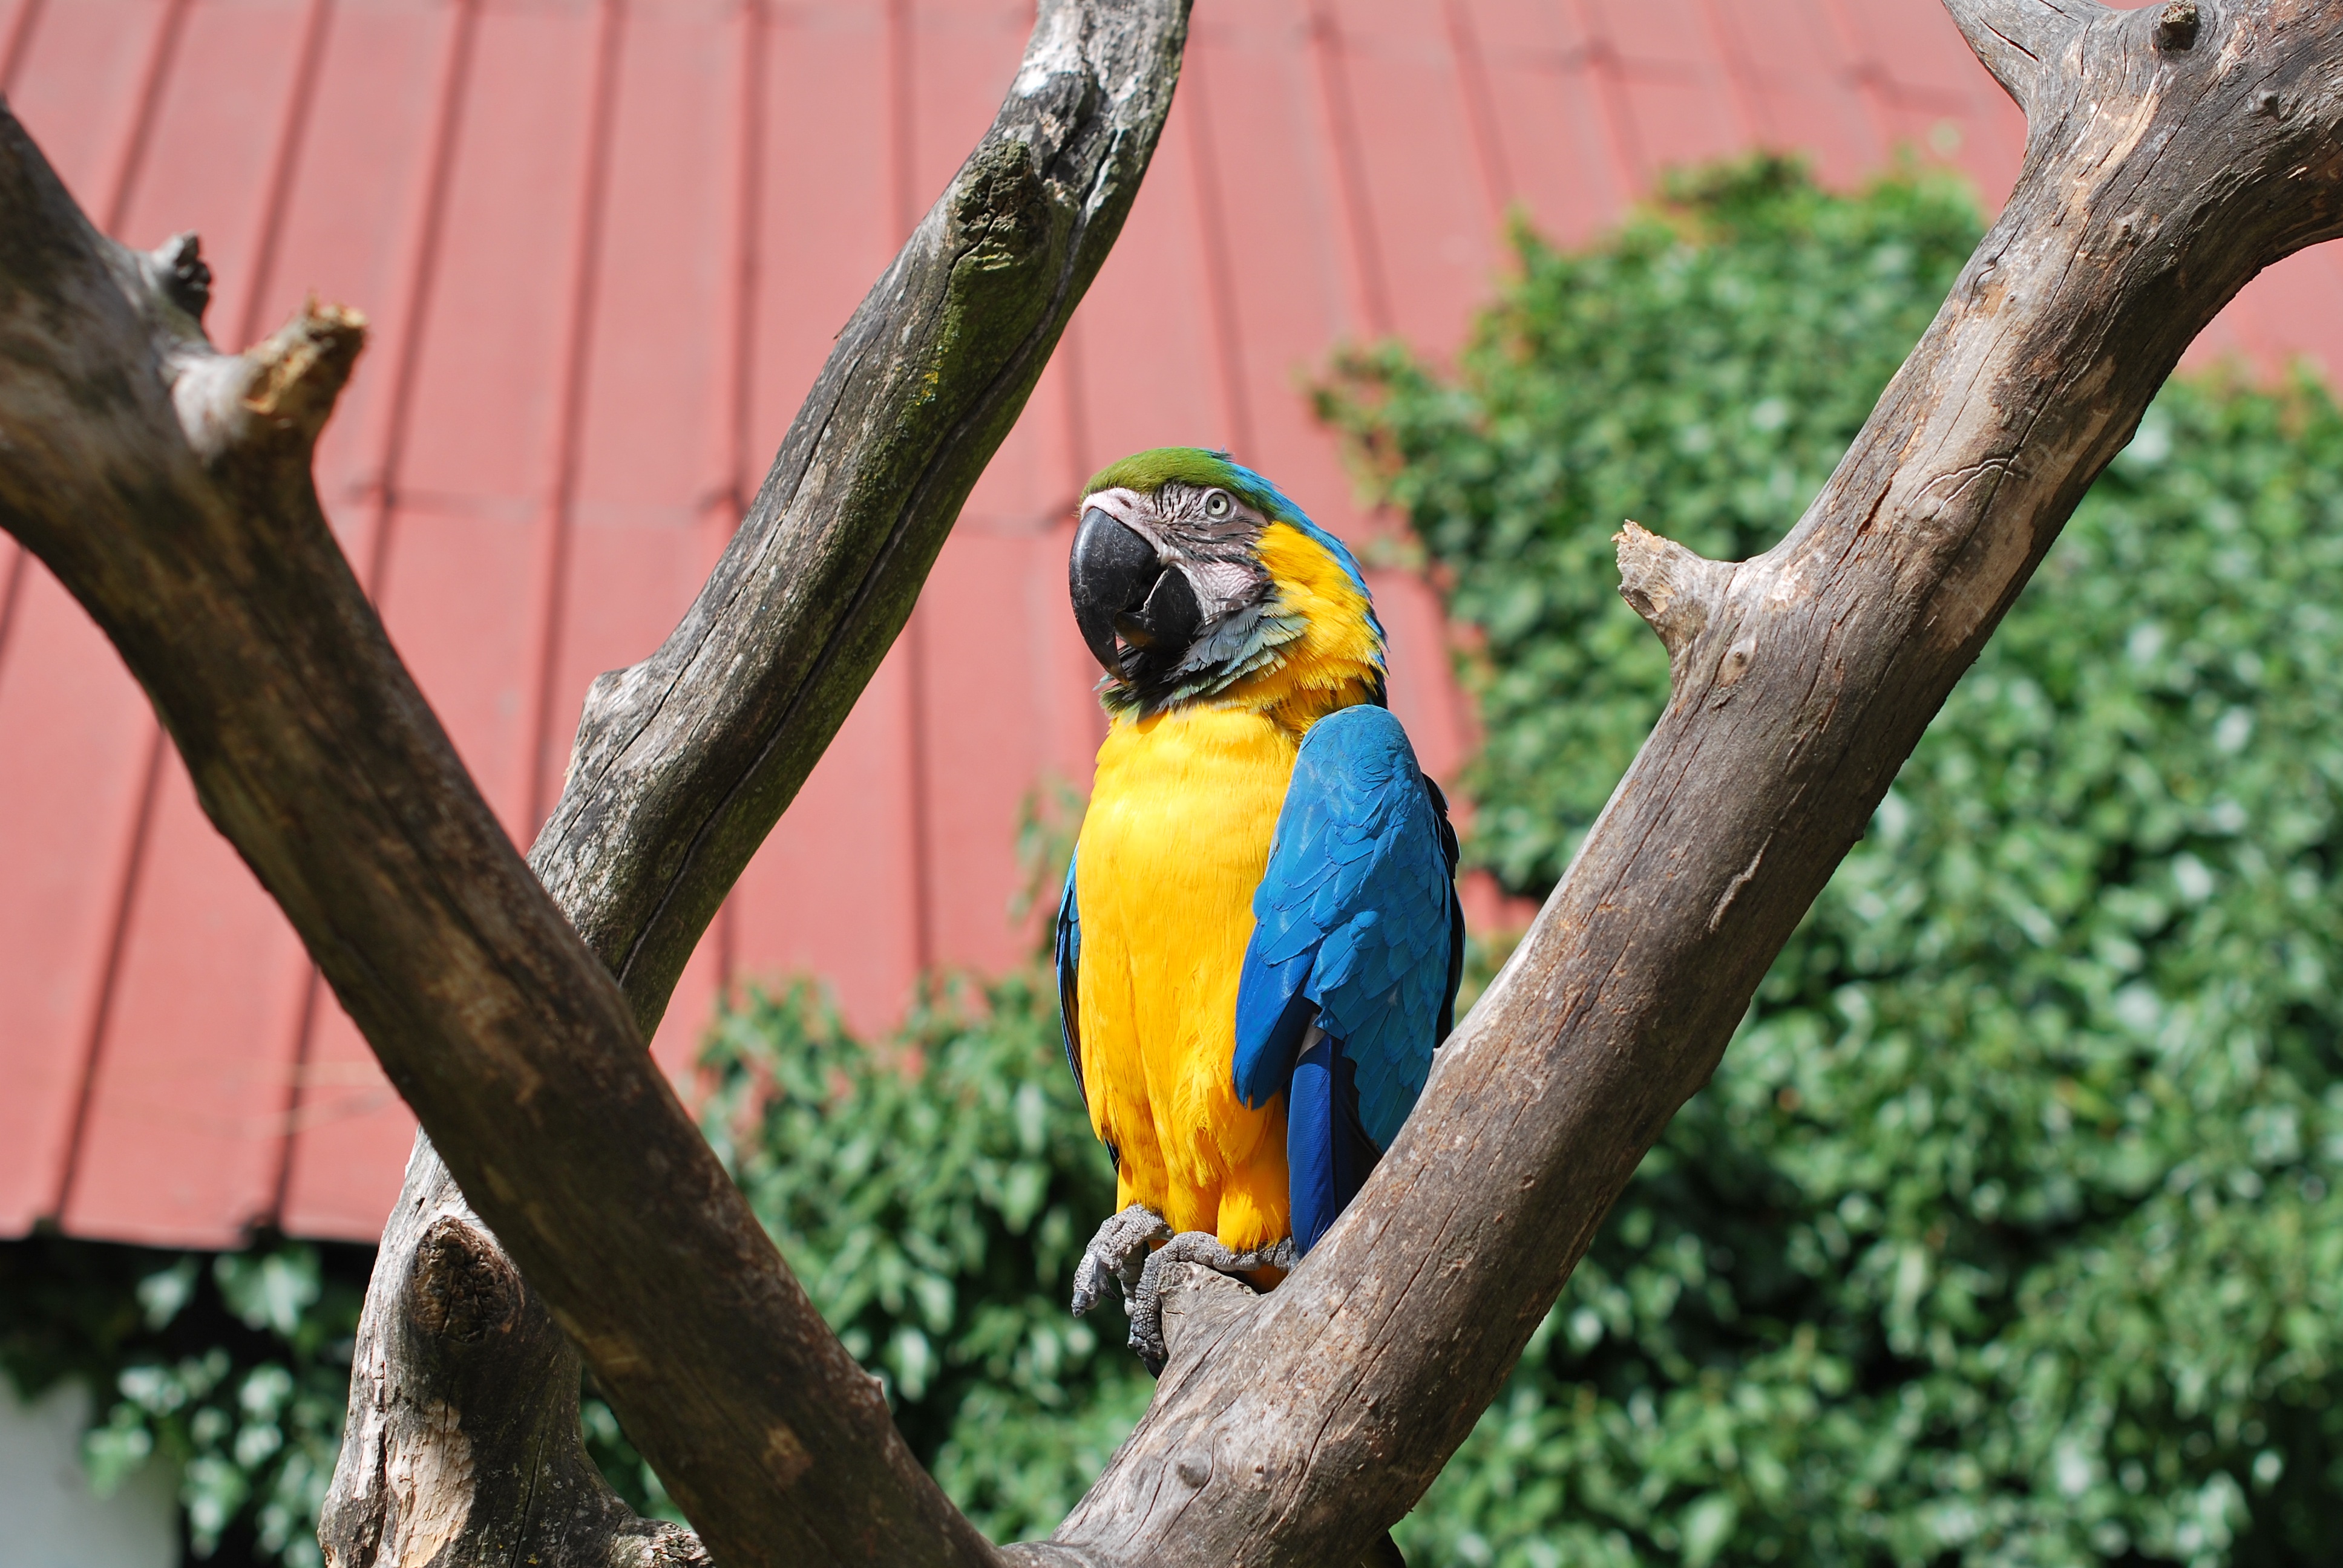
nature, branch, bird, animal, wildlife, zoo, beak, tropical, colorful, feather, fauna, macaw, vertebrate, parrot, parakeet